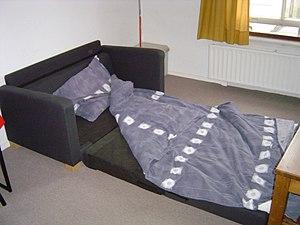
Un canapé-lit est un type de canapé qui peut faire office de lit, grâce à un matelas dissimulé sous son assise. Un mécanisme permet de le déployer. Celui-ci est distinct de celui du clic-clac.